Take Care Good Night

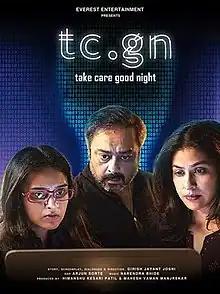
Theatrical Release Poster

Take Care Good Night is an Indian Marathi language film directed by Girish Joshi. The film stars Sachin Khedekar, Iravati Harshe, Adinath Kothare, Parna Pethe and Mahesh Manjrekar. The film's music is composed by Narendra Bhide. The film was released on 31 August 2018.